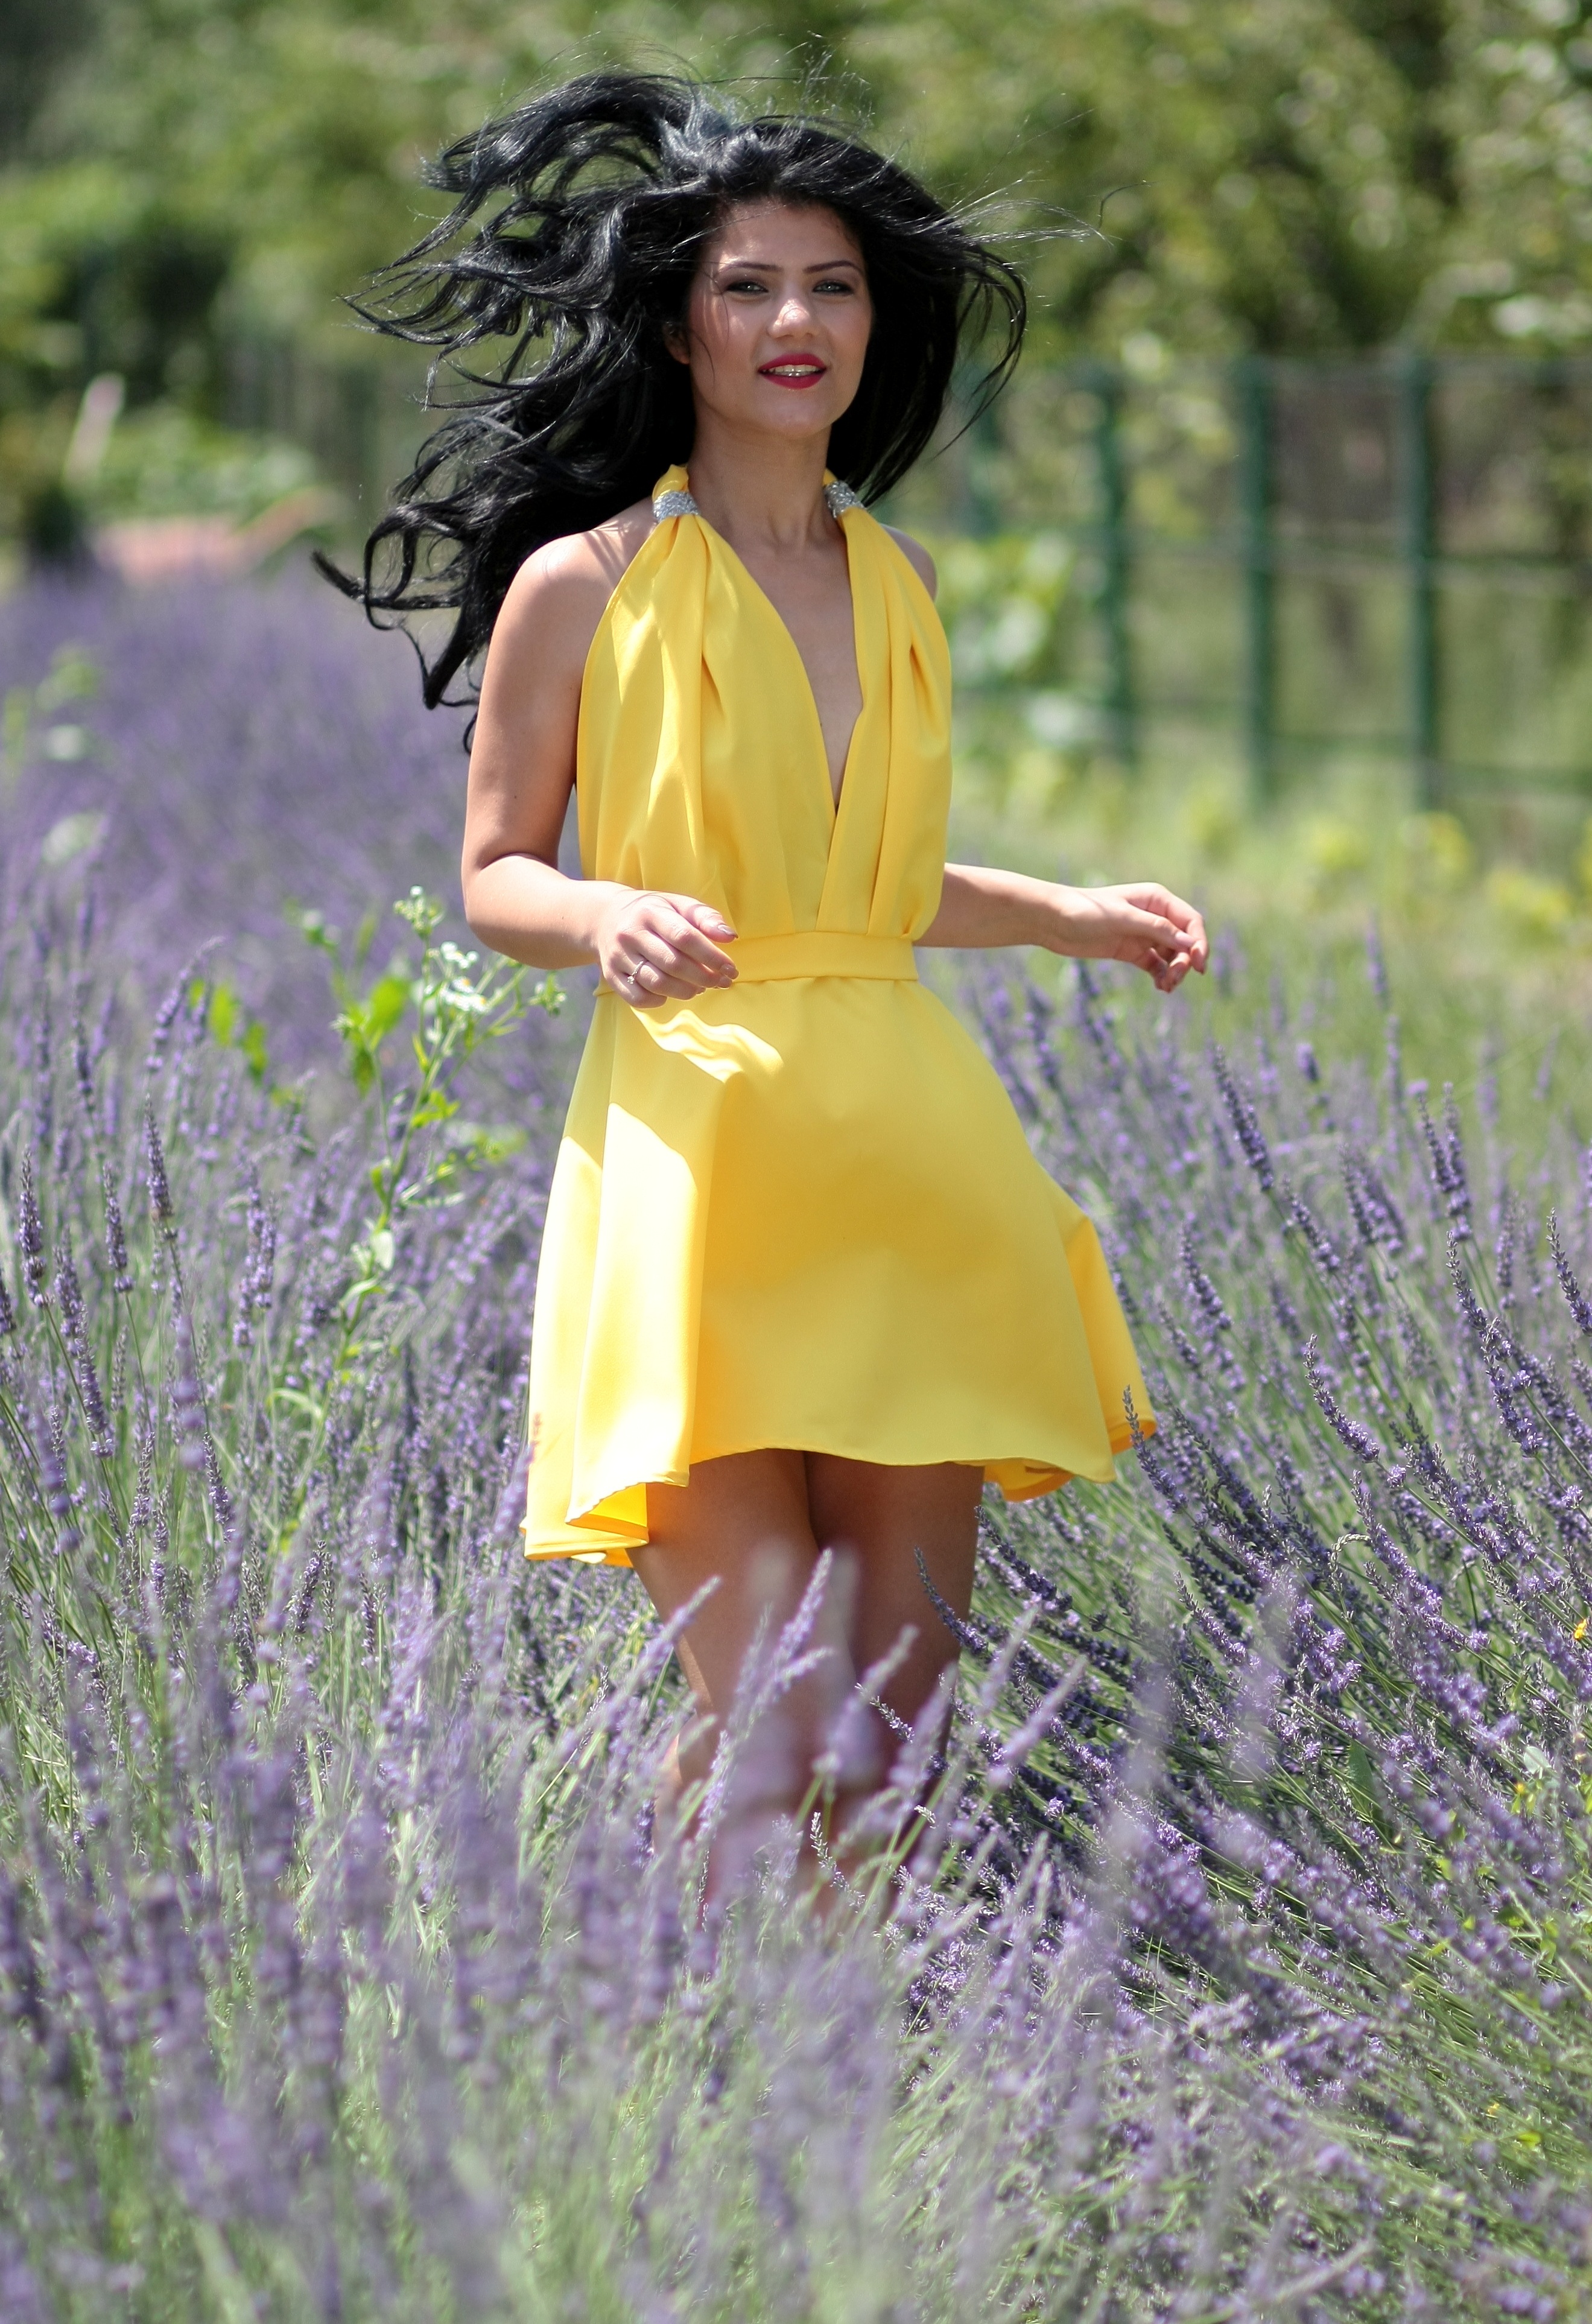
nature, grass, plant, girl, woman, field, meadow, flower, model, spring, autumn, fashion, yellow, lady, flora, season, lavender, flowers, dress, beauty, photo shoot, grass family